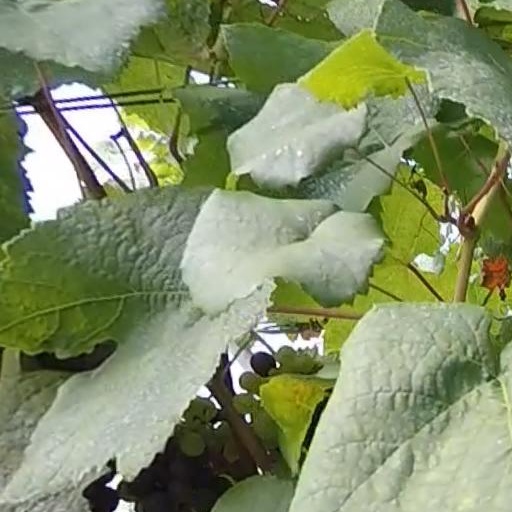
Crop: grape